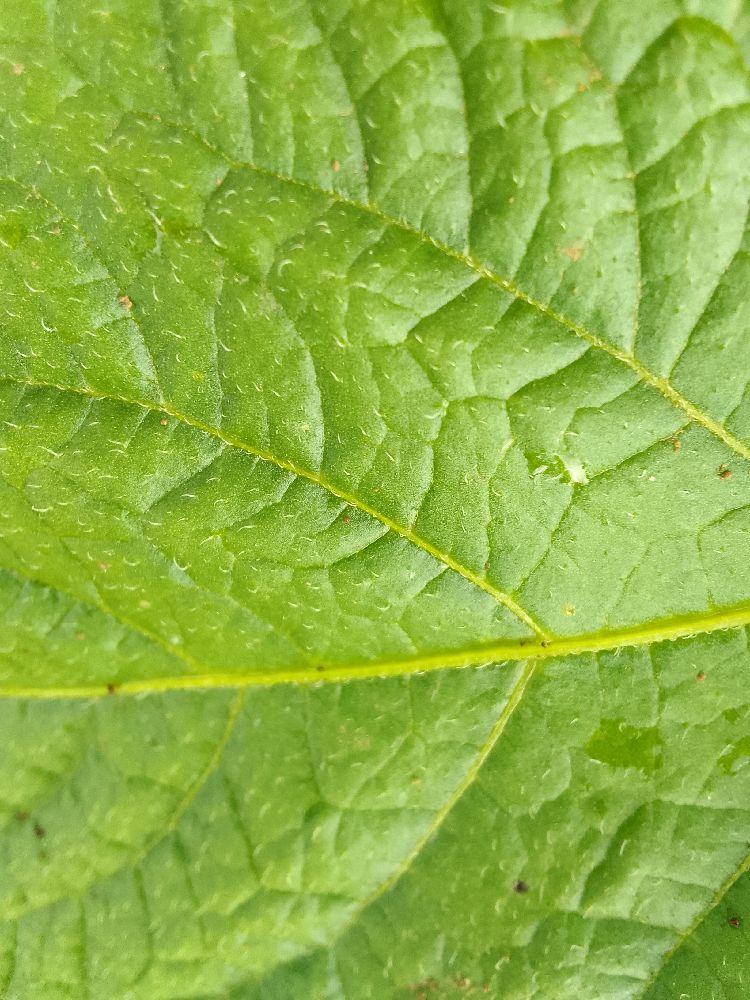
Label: Healthy